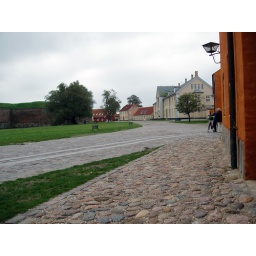
Several of the houses and the road around the outside of the castle in Helsingor, Denmark.